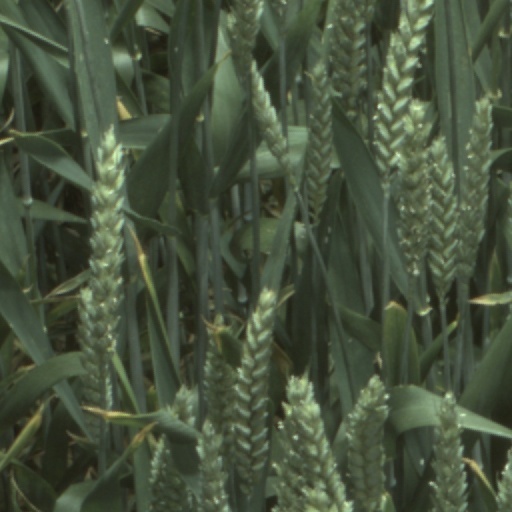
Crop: wheat